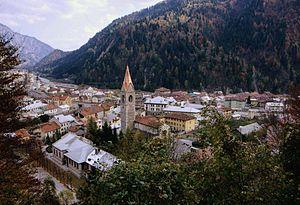
Pontebba est une commune d'environ 1400 habitants, de la province d'Udine, dans la région autonome du Frioul-Vénétie Julienne en Italie.